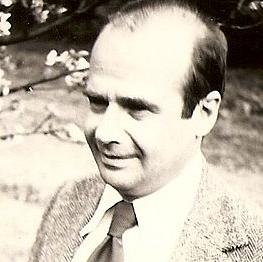
Age: 44